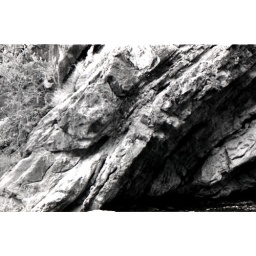
Nambe Pueblo these were near by the river.....scanned black and white negative, plz comment thx jm